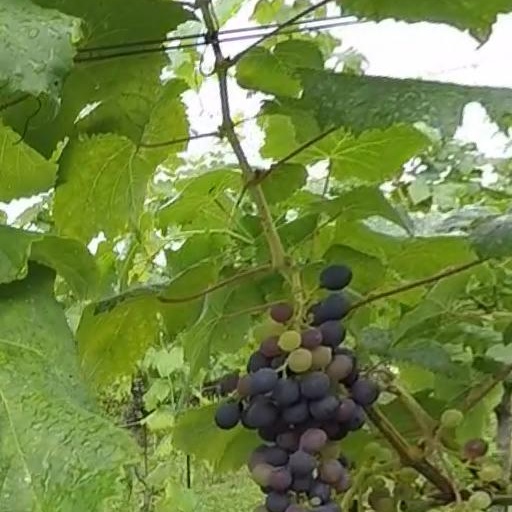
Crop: grape